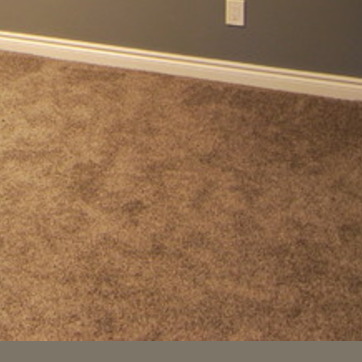
Material: carpet